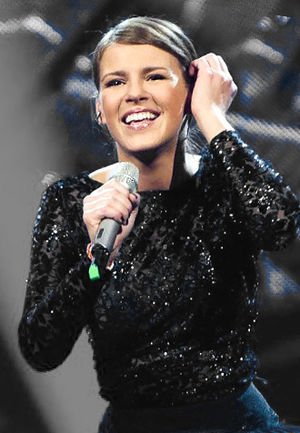
Vilija Matačiūnaitė
Vilija Matačiūnaitė, eller blot Vilija, er en litauisk sangerinde. Den 1. marts 2014 vandt hun Eurovizijos dainų konkurso nacionalinė atranka, den litauiske forhåndsudvælgelse til Eurovision Song Contest, hvor hun som den ene ud af tre sangere fremførte nummeret "Attention". Hun repræsenterede efterfølgende Litauen med nummeret ved Eurovision Song Contest 2014 i København, hvor det dog ikke gik videre fra den anden semifinale den 8. maj.